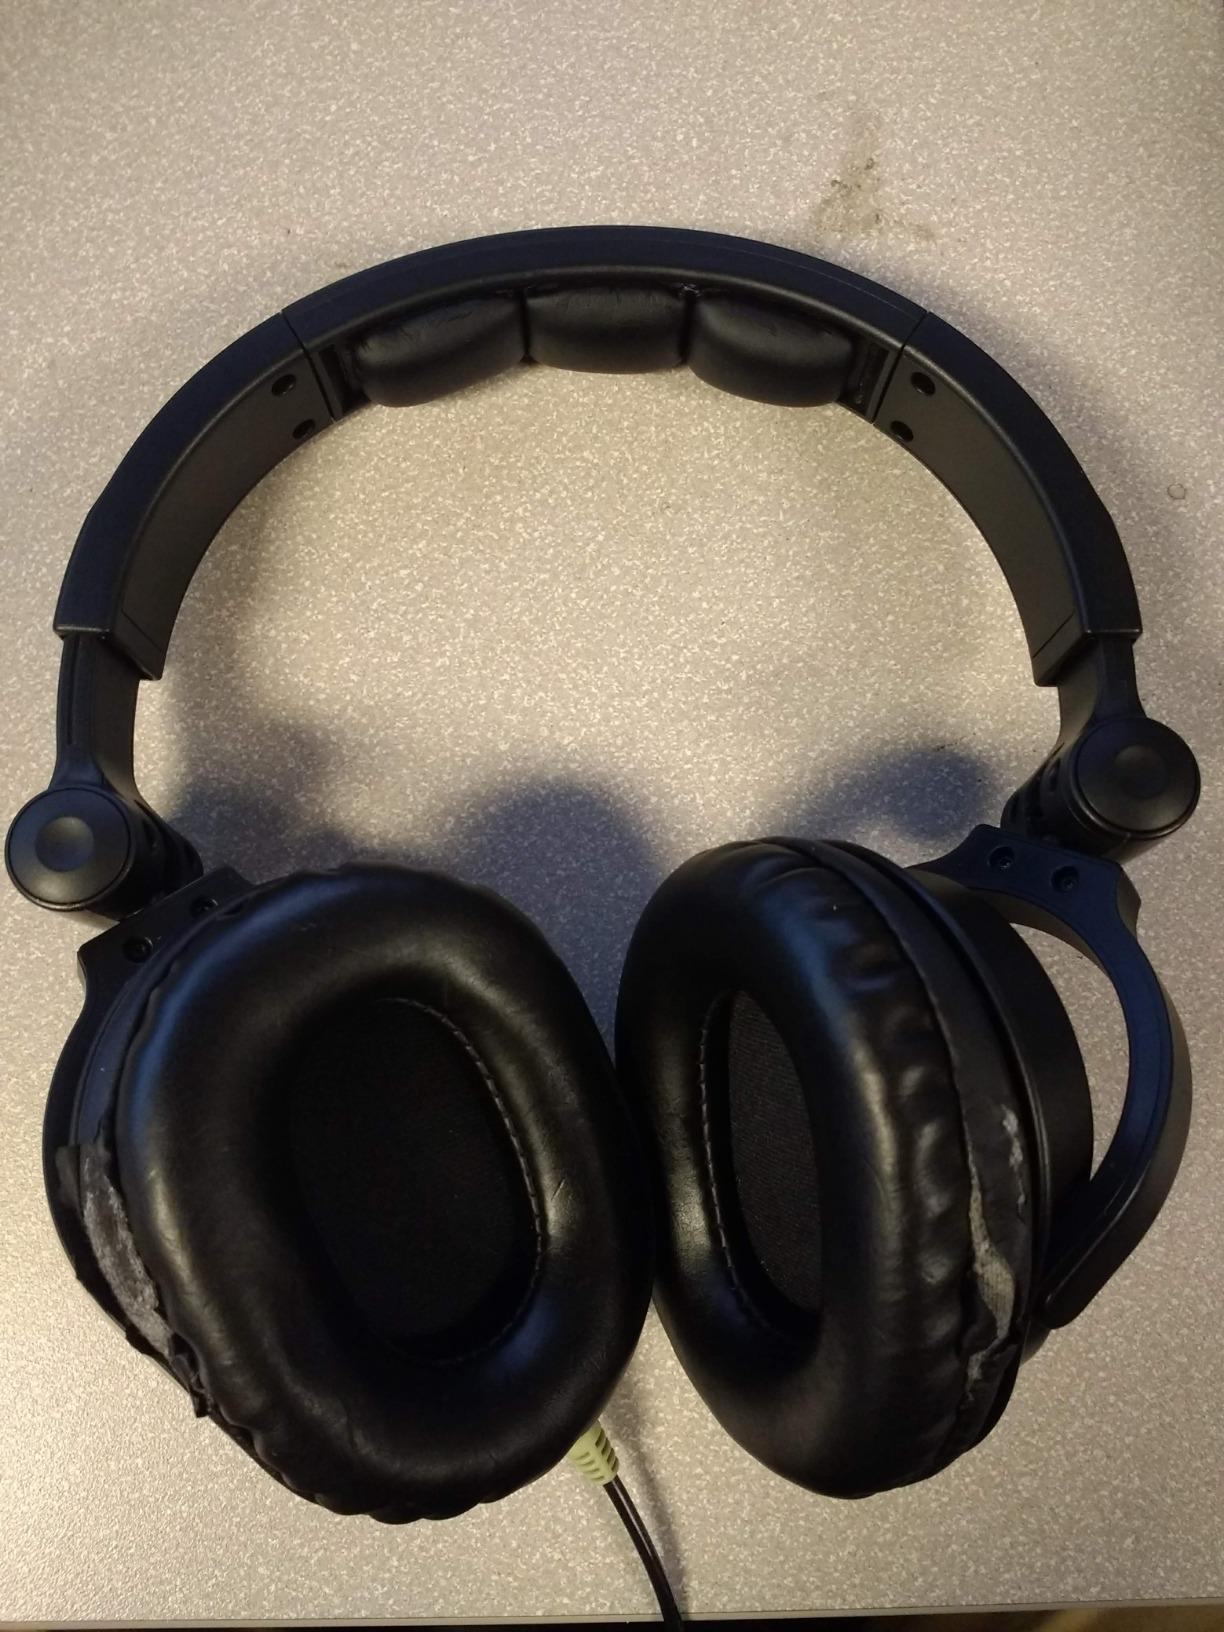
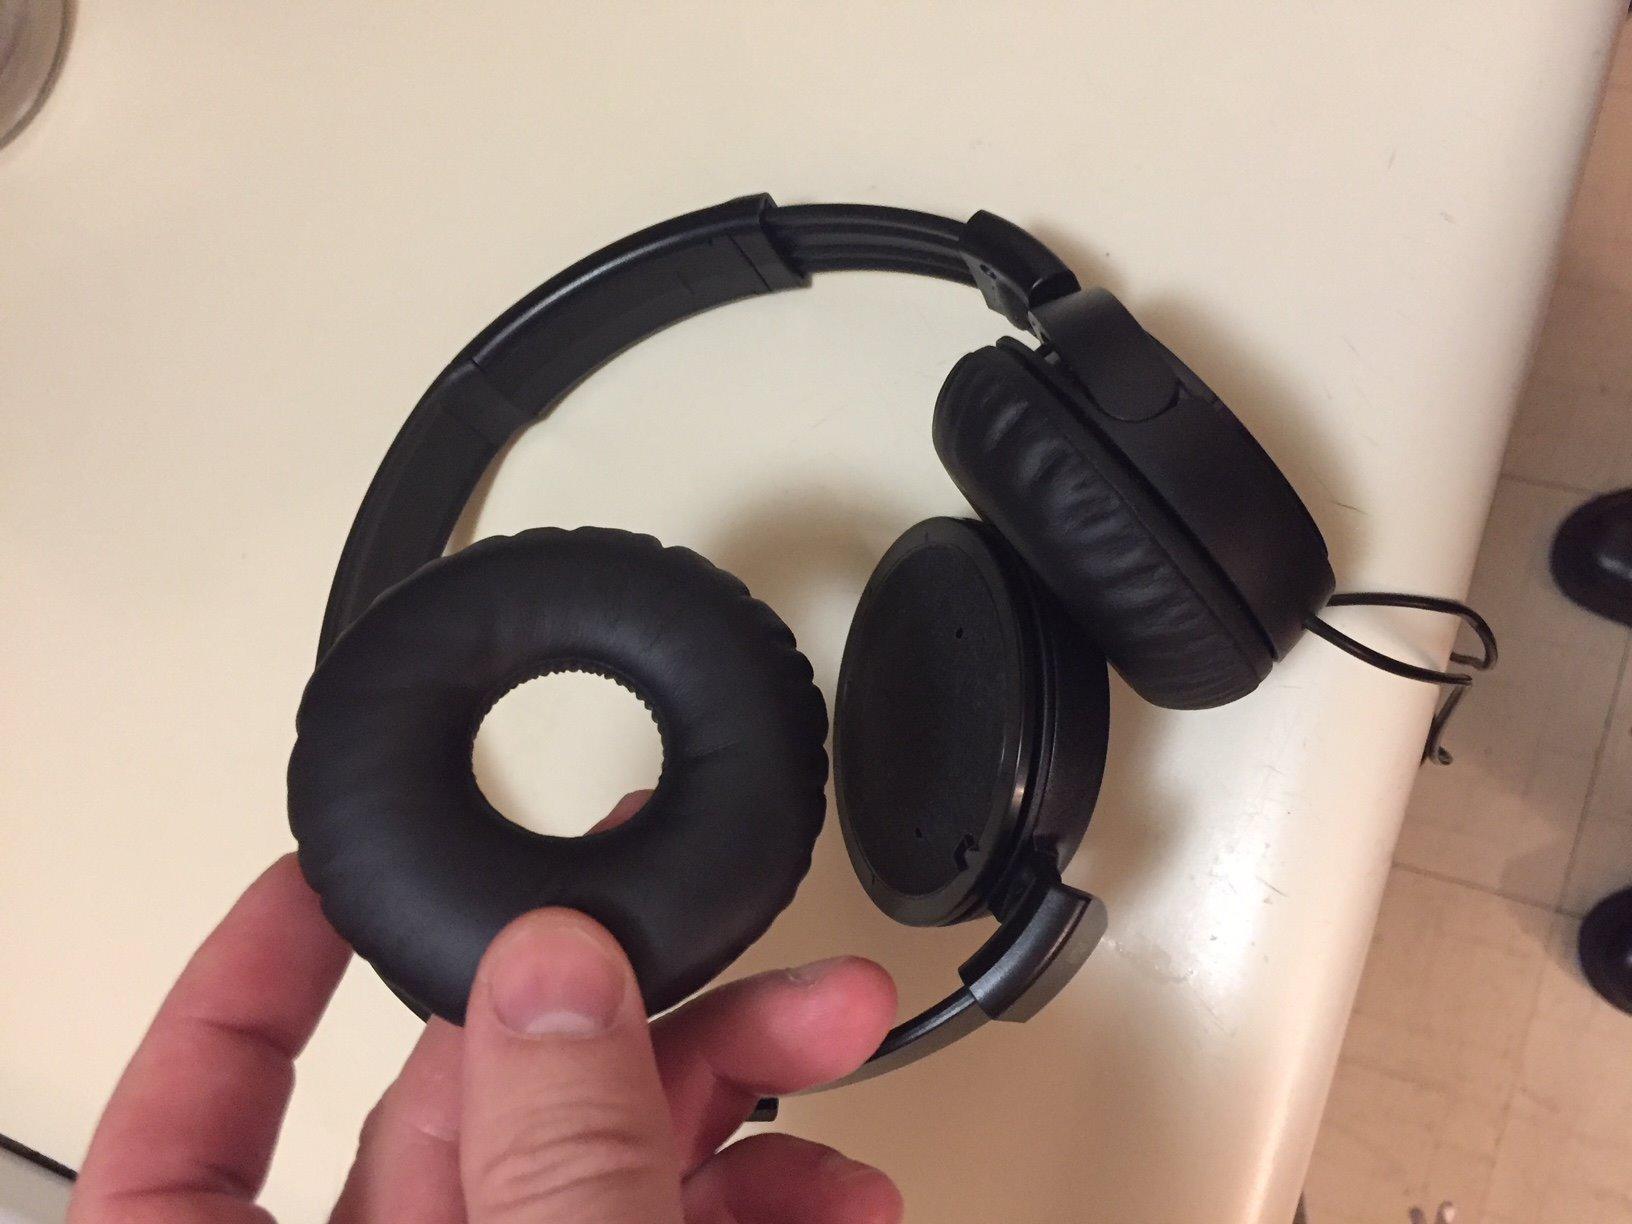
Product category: headphones
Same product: no